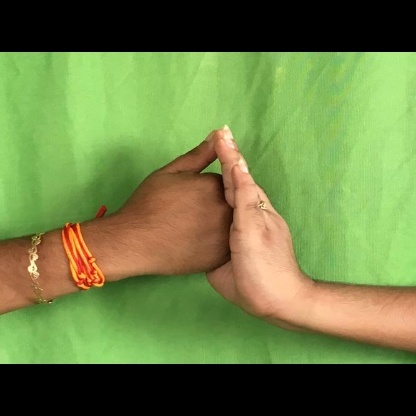
Mudra: Shanka